Robert Wefald

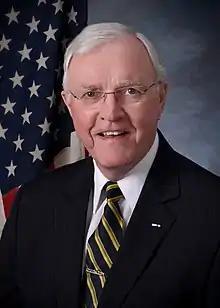

Robert O. Wefald (born July 18, 1942) was an American District Court Judge in the South Central Judicial District in North Dakota. He was elected in 1998 and 2004. He retired in 2010. He is the husband of former North Dakota Public Service Commissioner Susan Wefald.